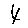
Label: 4